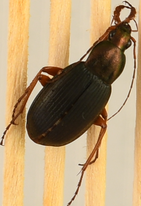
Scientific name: Chlaenius aestivus
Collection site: Smithsonian Environmental Research Center NEON (SERC), plot SERC_006